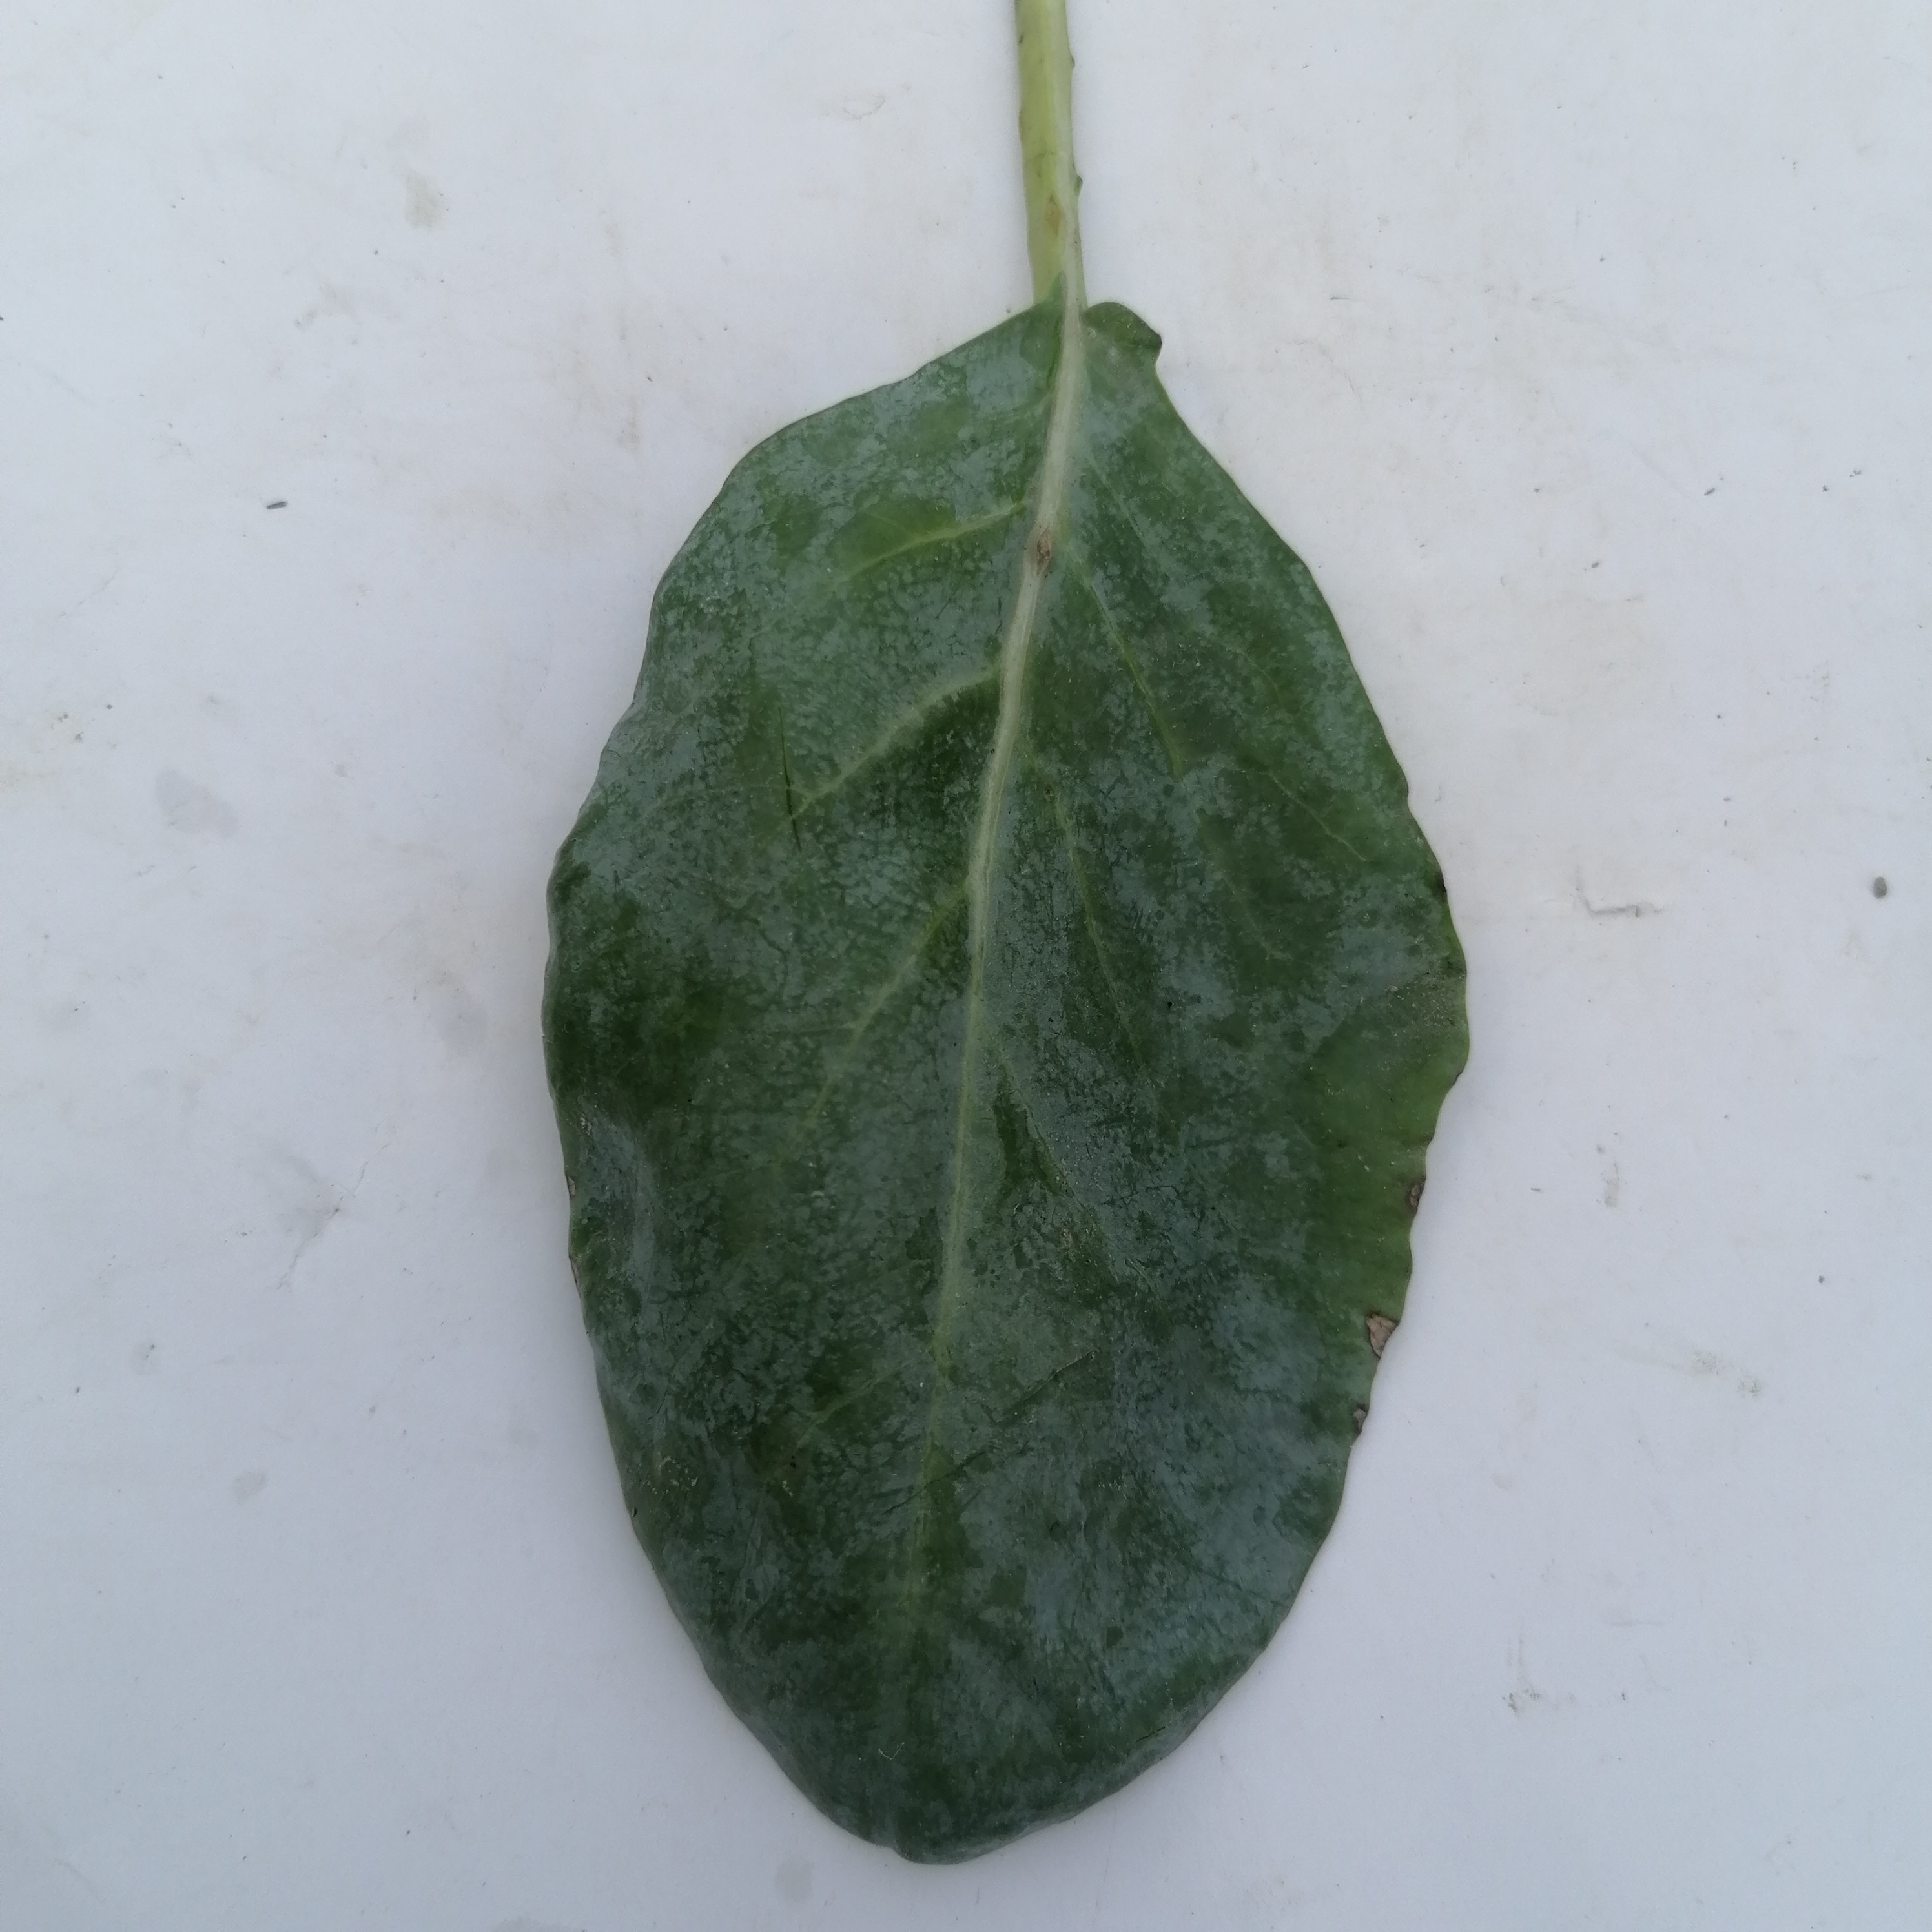
Label: Healthy